Upper Arlington High School

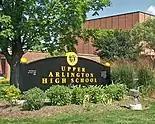
The second Upper Arlington High School, which served from 1956 until its demolition in 2021.

In 2015, amidst safety concerns with the school, plans were announced to construct a new, larger high school adjacent to the former. It was completed in the summer of 2021, while the old Ridgeview building was demolished to make room for parking and sports facilities.